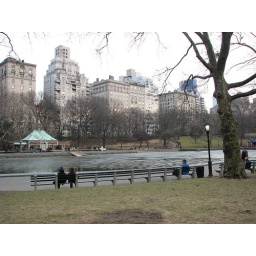
the conservatory water also known as the boat pond. Fifth avenue buildings in the background . 03/07.